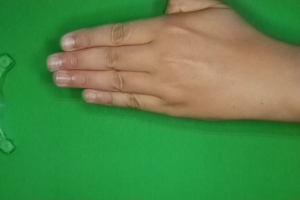
Label: paper